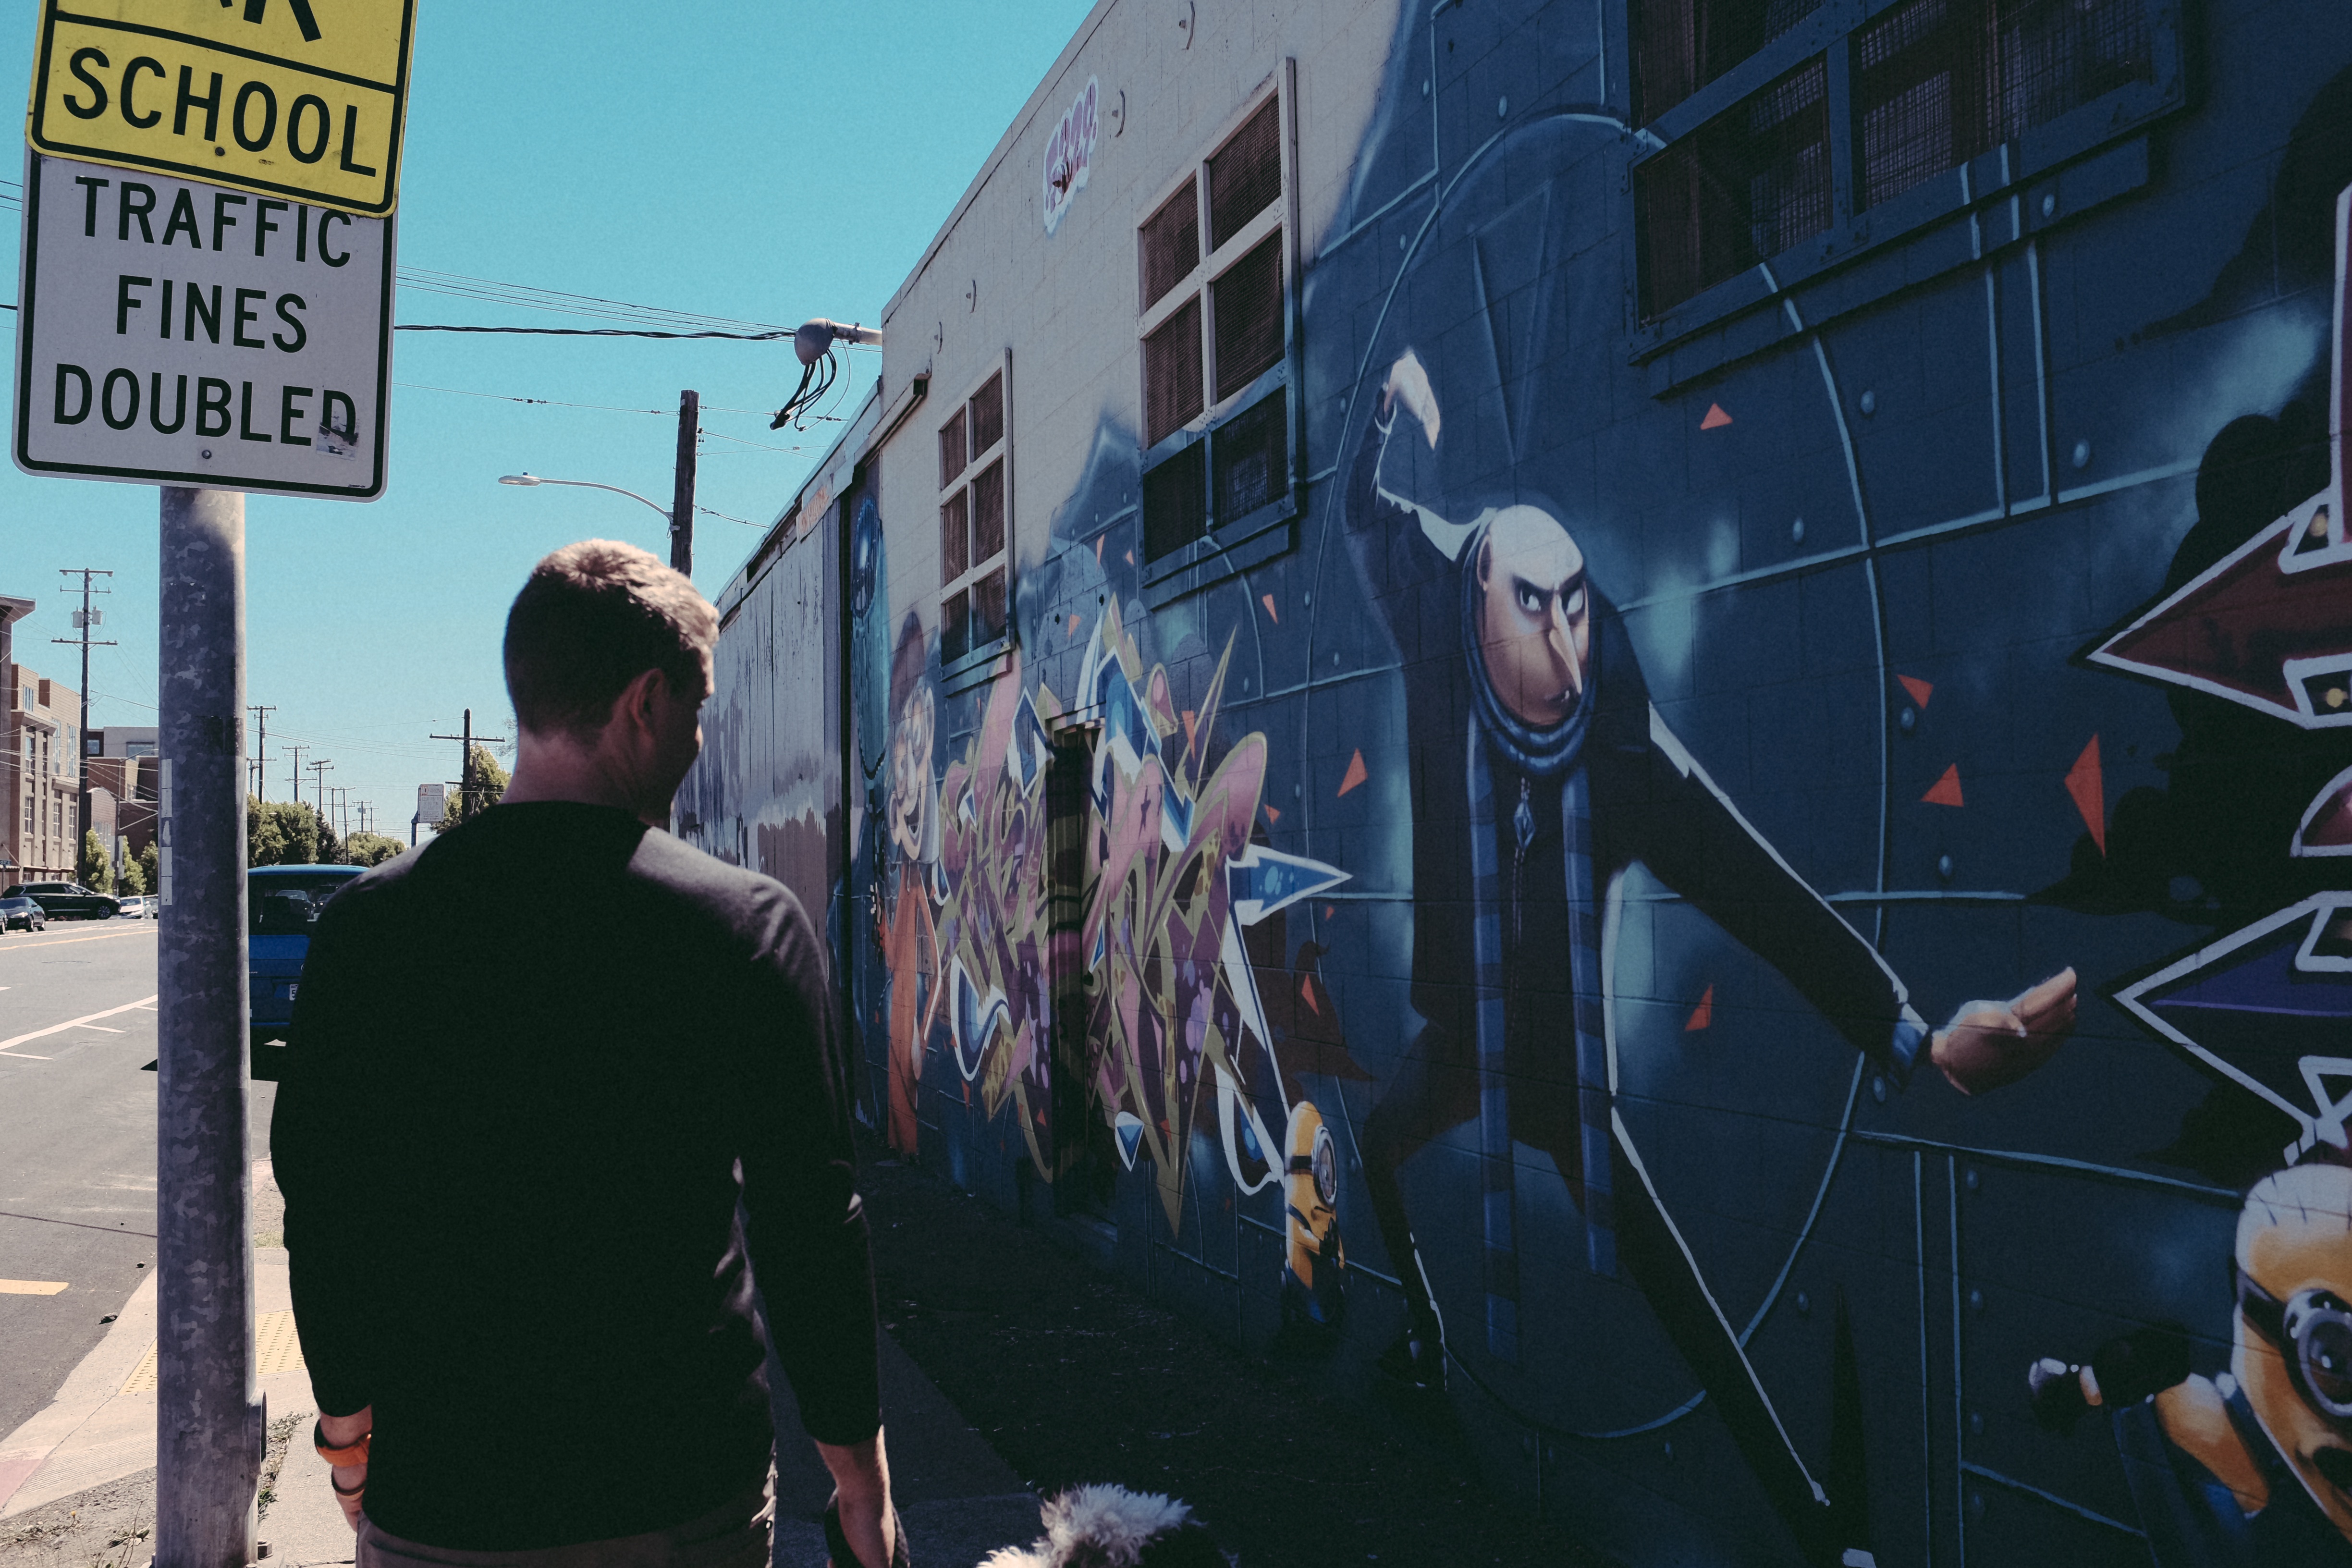
road, street, graffiti, art, mural, urban area